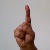
The image shows a hand gesture representing the letter 'D' in Indian Sign Language.